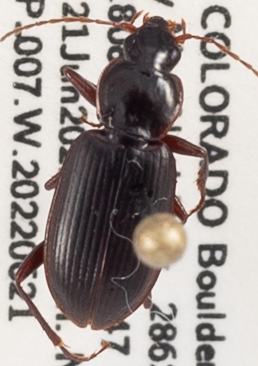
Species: Calathus advena
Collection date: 2022-06-21
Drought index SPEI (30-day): -0.244
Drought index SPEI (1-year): -1.118
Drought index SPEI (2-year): -1.19